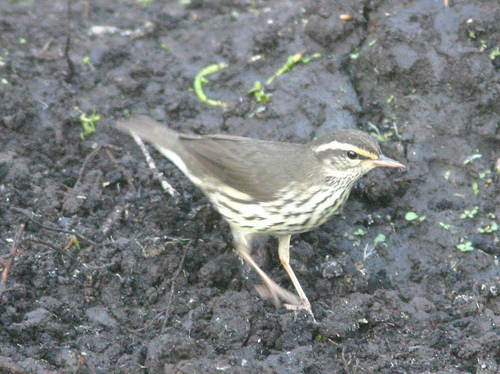
a bird with long legs, pale grey wings and crown, pale yellow eyebrow with white and grey speckled throat breast and belly.
a bird with a small head, dull brown back and wings, with mottled white and brown underside.
this is a bird with a white belly, grey back and a yellow eyebrow.
this bird is grey with white on its chest and has a long, pointy beak.
a small bird with a light yellow and gray speckled belly, a gray back and wings, and yellow eyebrows.
this bird has wings that are grey and has a white bill
this bird has wingbars and a crown that are gray with a white and gray belly.
the small bird has a small bill, brown wings, and striped belly.
this bird has wings that are grey and has a white belly
this bird has speckled breast and brown feathers.
Species: Louisiana Waterthrush